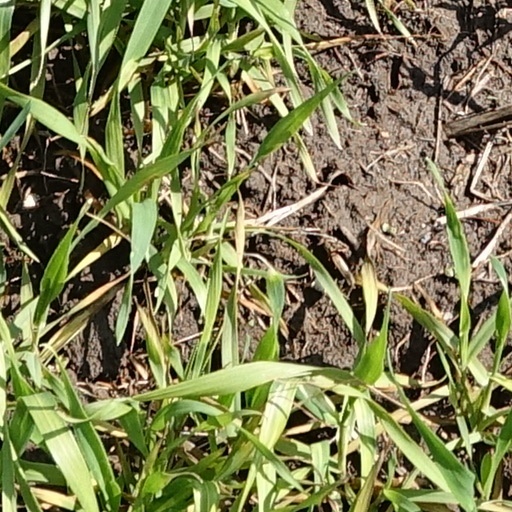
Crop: wheat